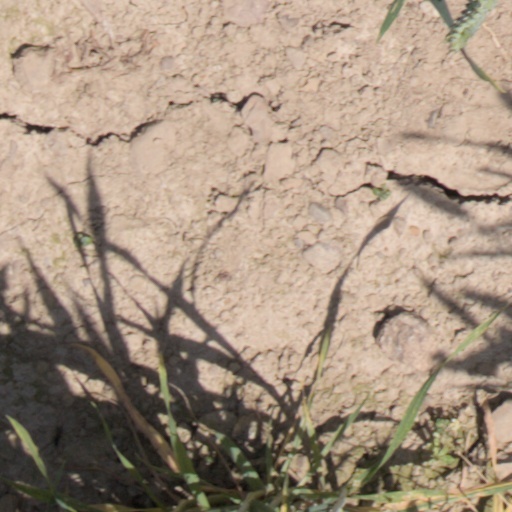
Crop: wheat